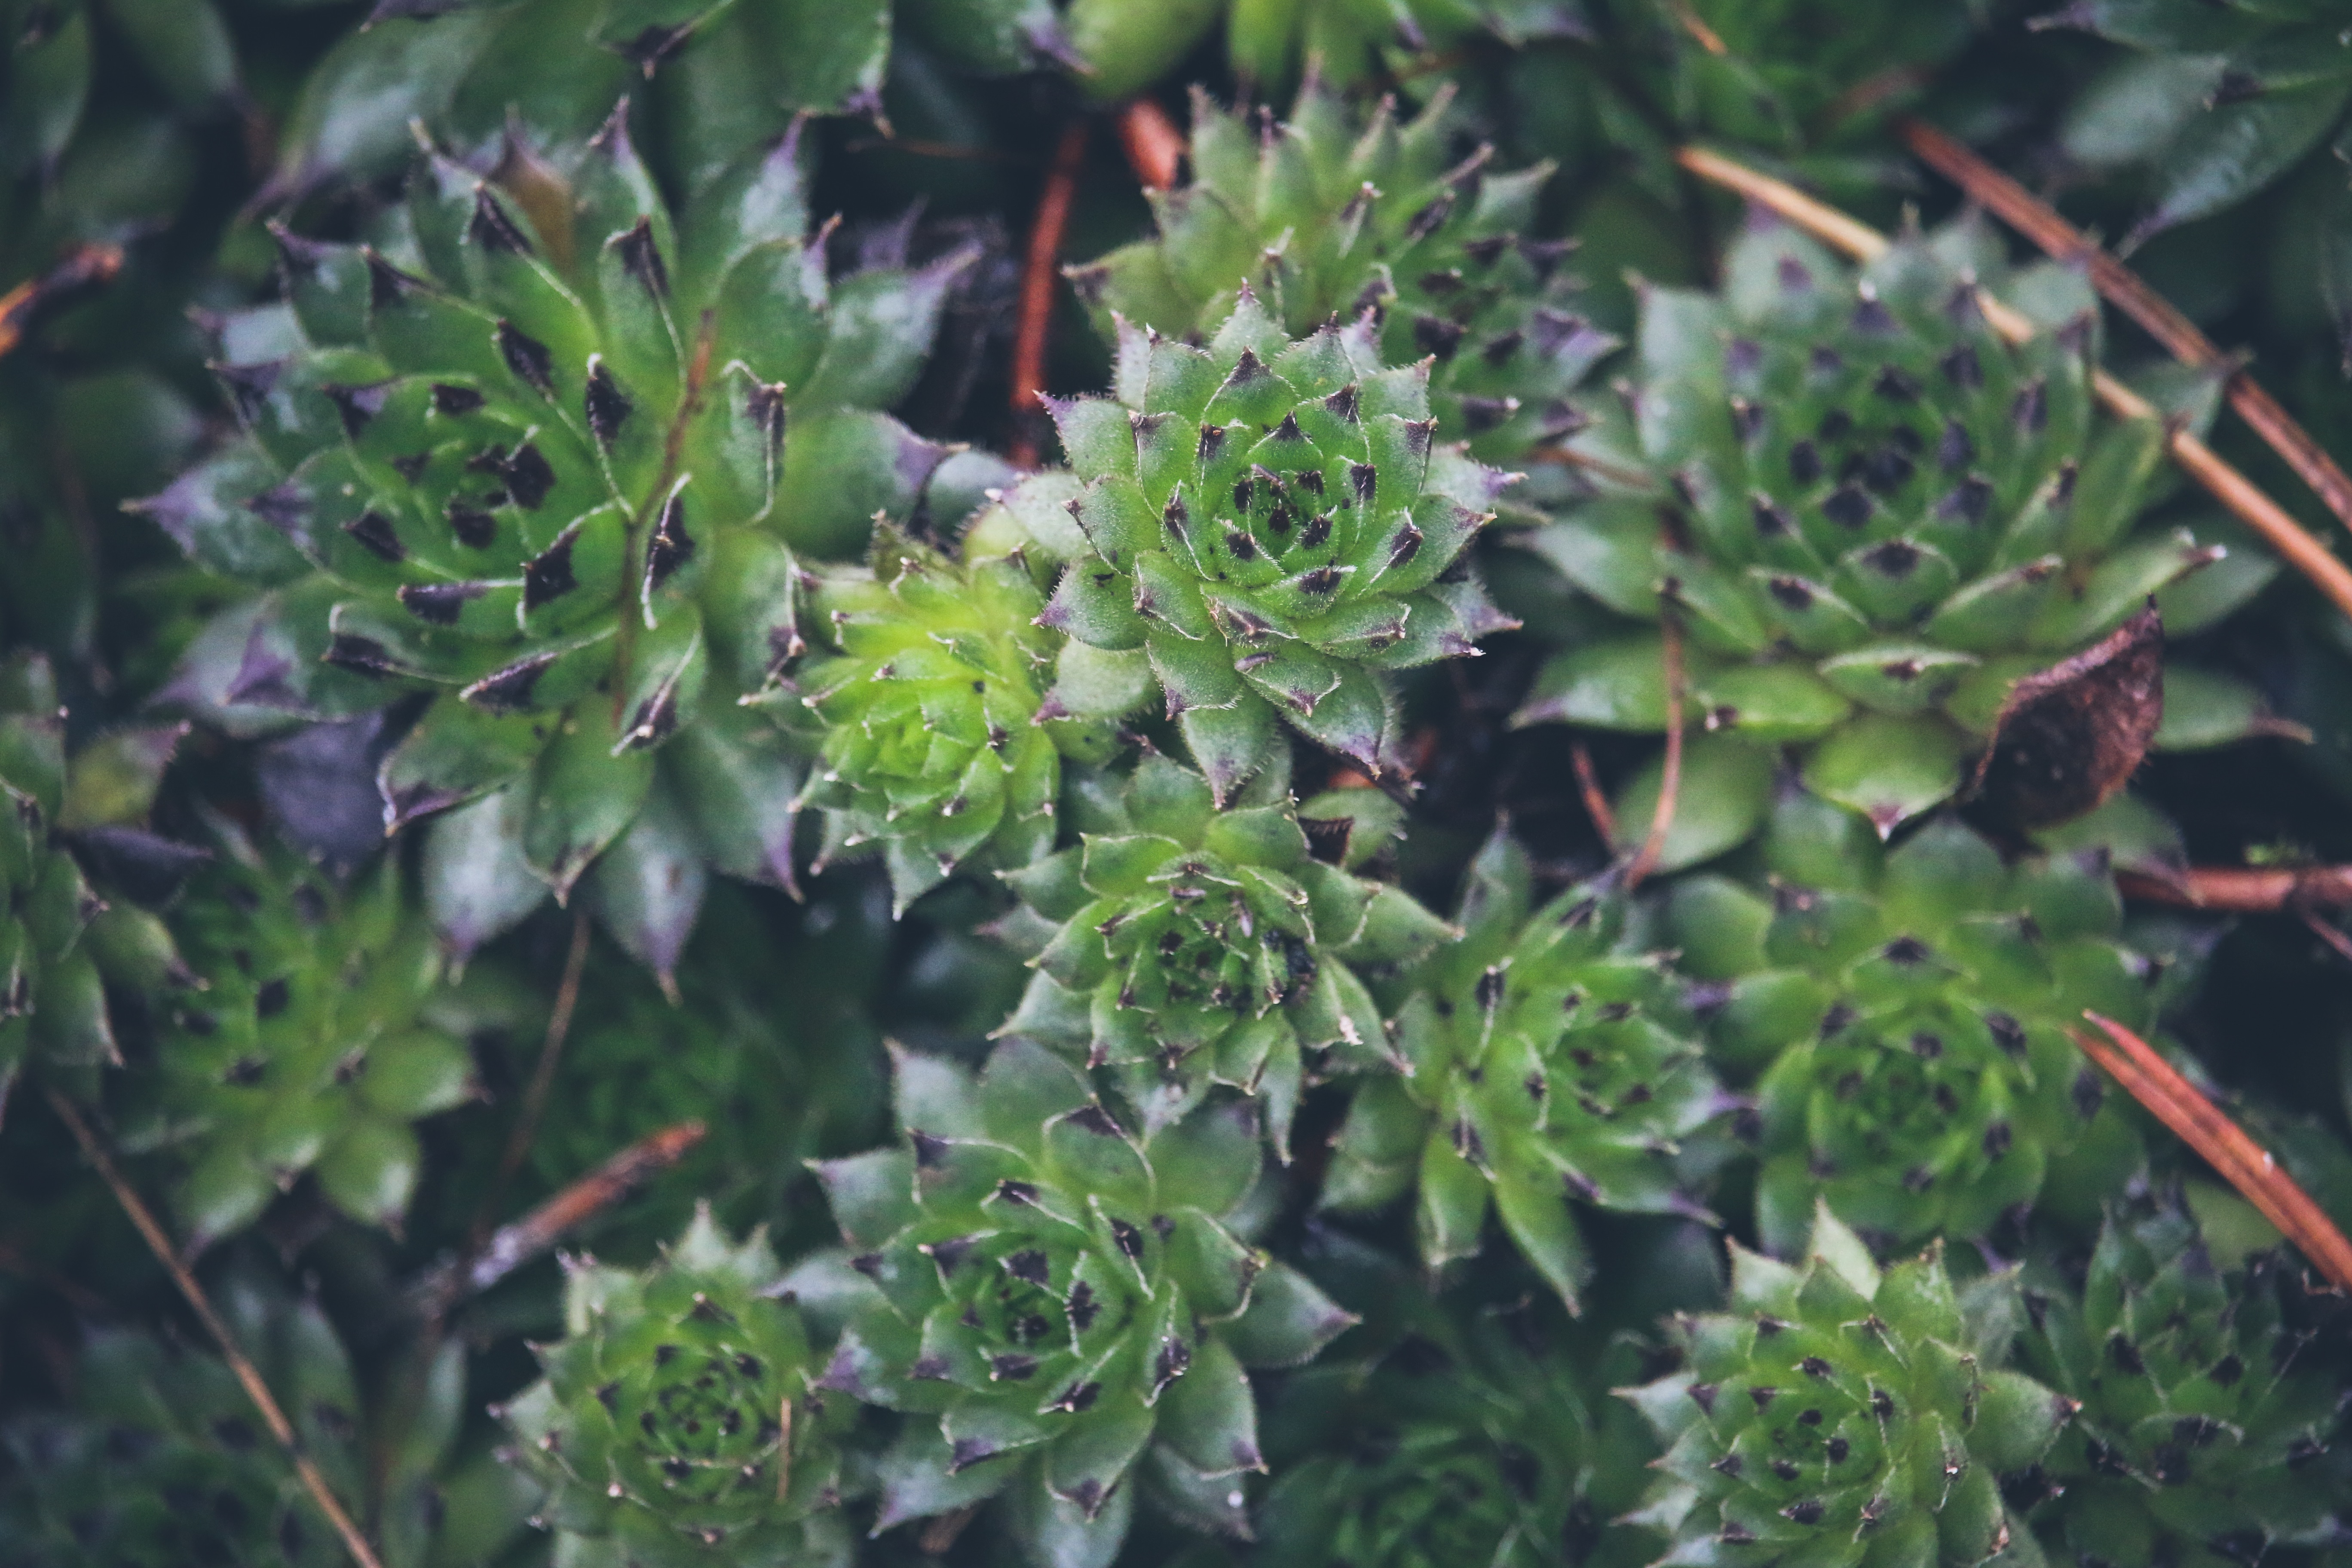
tree, plant, berry, leaf, flower, food, herb, produce, evergreen, botany, garden, flora, shrub, flowering plant, subshrub, woody plant, land plant